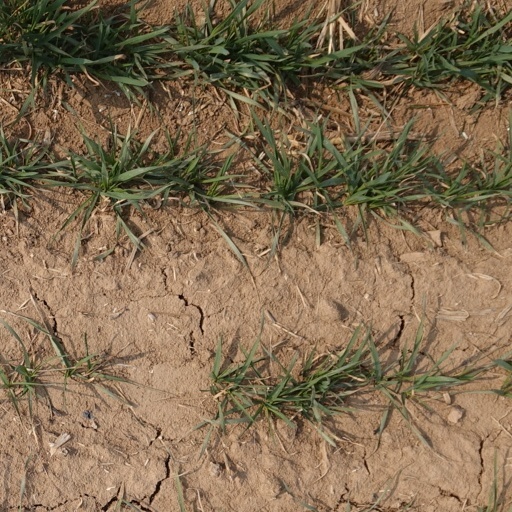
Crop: wheat